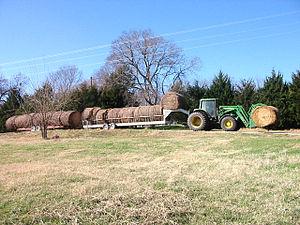
Le foin est un fourrage constitué d'herbe fauchée, séchée et conservée pour l'alimentation des animaux herbivores dans les périodes, mauvaise saison ou période de sécheresse par exemple, dans lesquelles le pâturage n'est pas possible. Il provient le plus souvent d'une prairie. C'était autrefois une des conditions d'existence des systèmes de type polyculture-élevage et il était indispensable aux activités utilisant des chevaux.